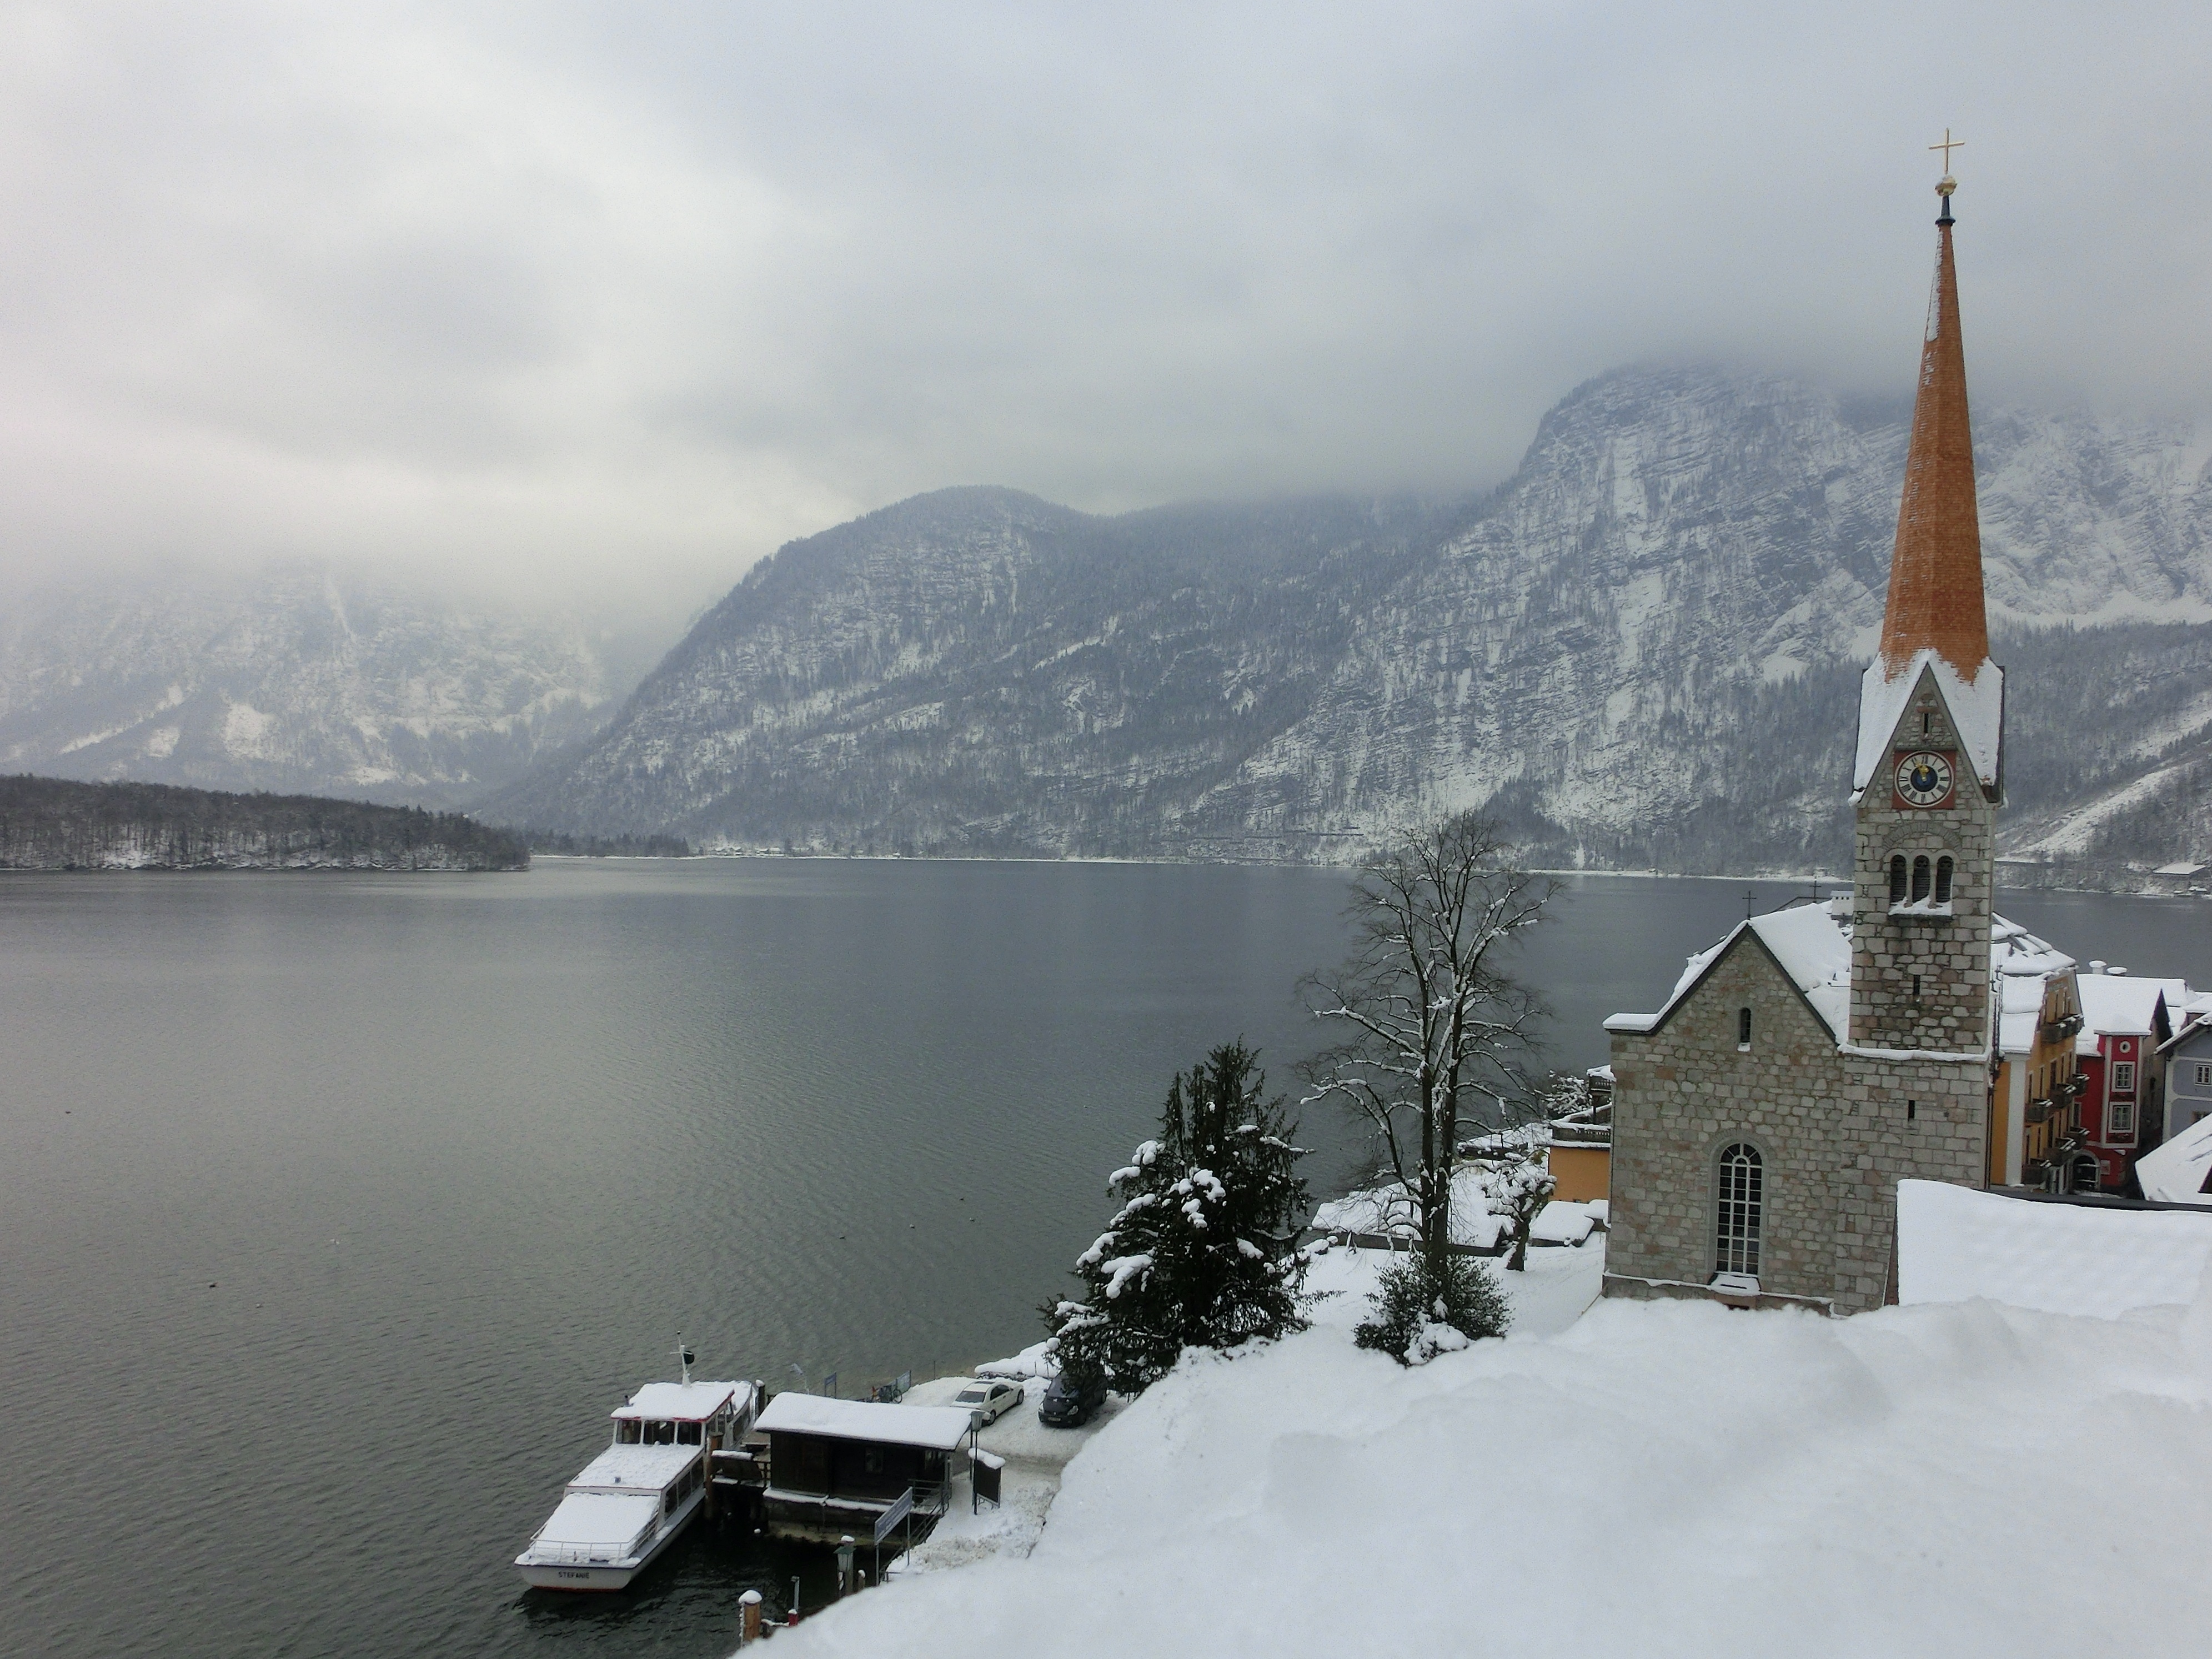
mountain, snow, cold, winter, lake, mountain range, village, vehicle, weather, holiday, church, tourism, season, austria, world heritage, unesco, tradition, salzburg, worth a visit, hallstatt, hallst ttersee lake, atmospheric phenomenon